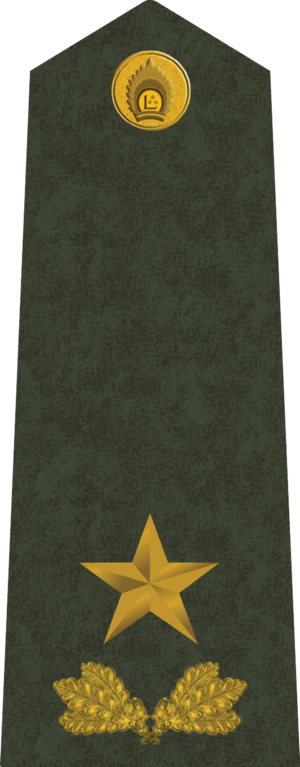
Les codes OTAN des grades des officiers des armées de terre définissent des équivalences de grades entre les rangs d’officiers des forces terrestres nationales membres de l'Organisation du traité de l'Atlantique nord.